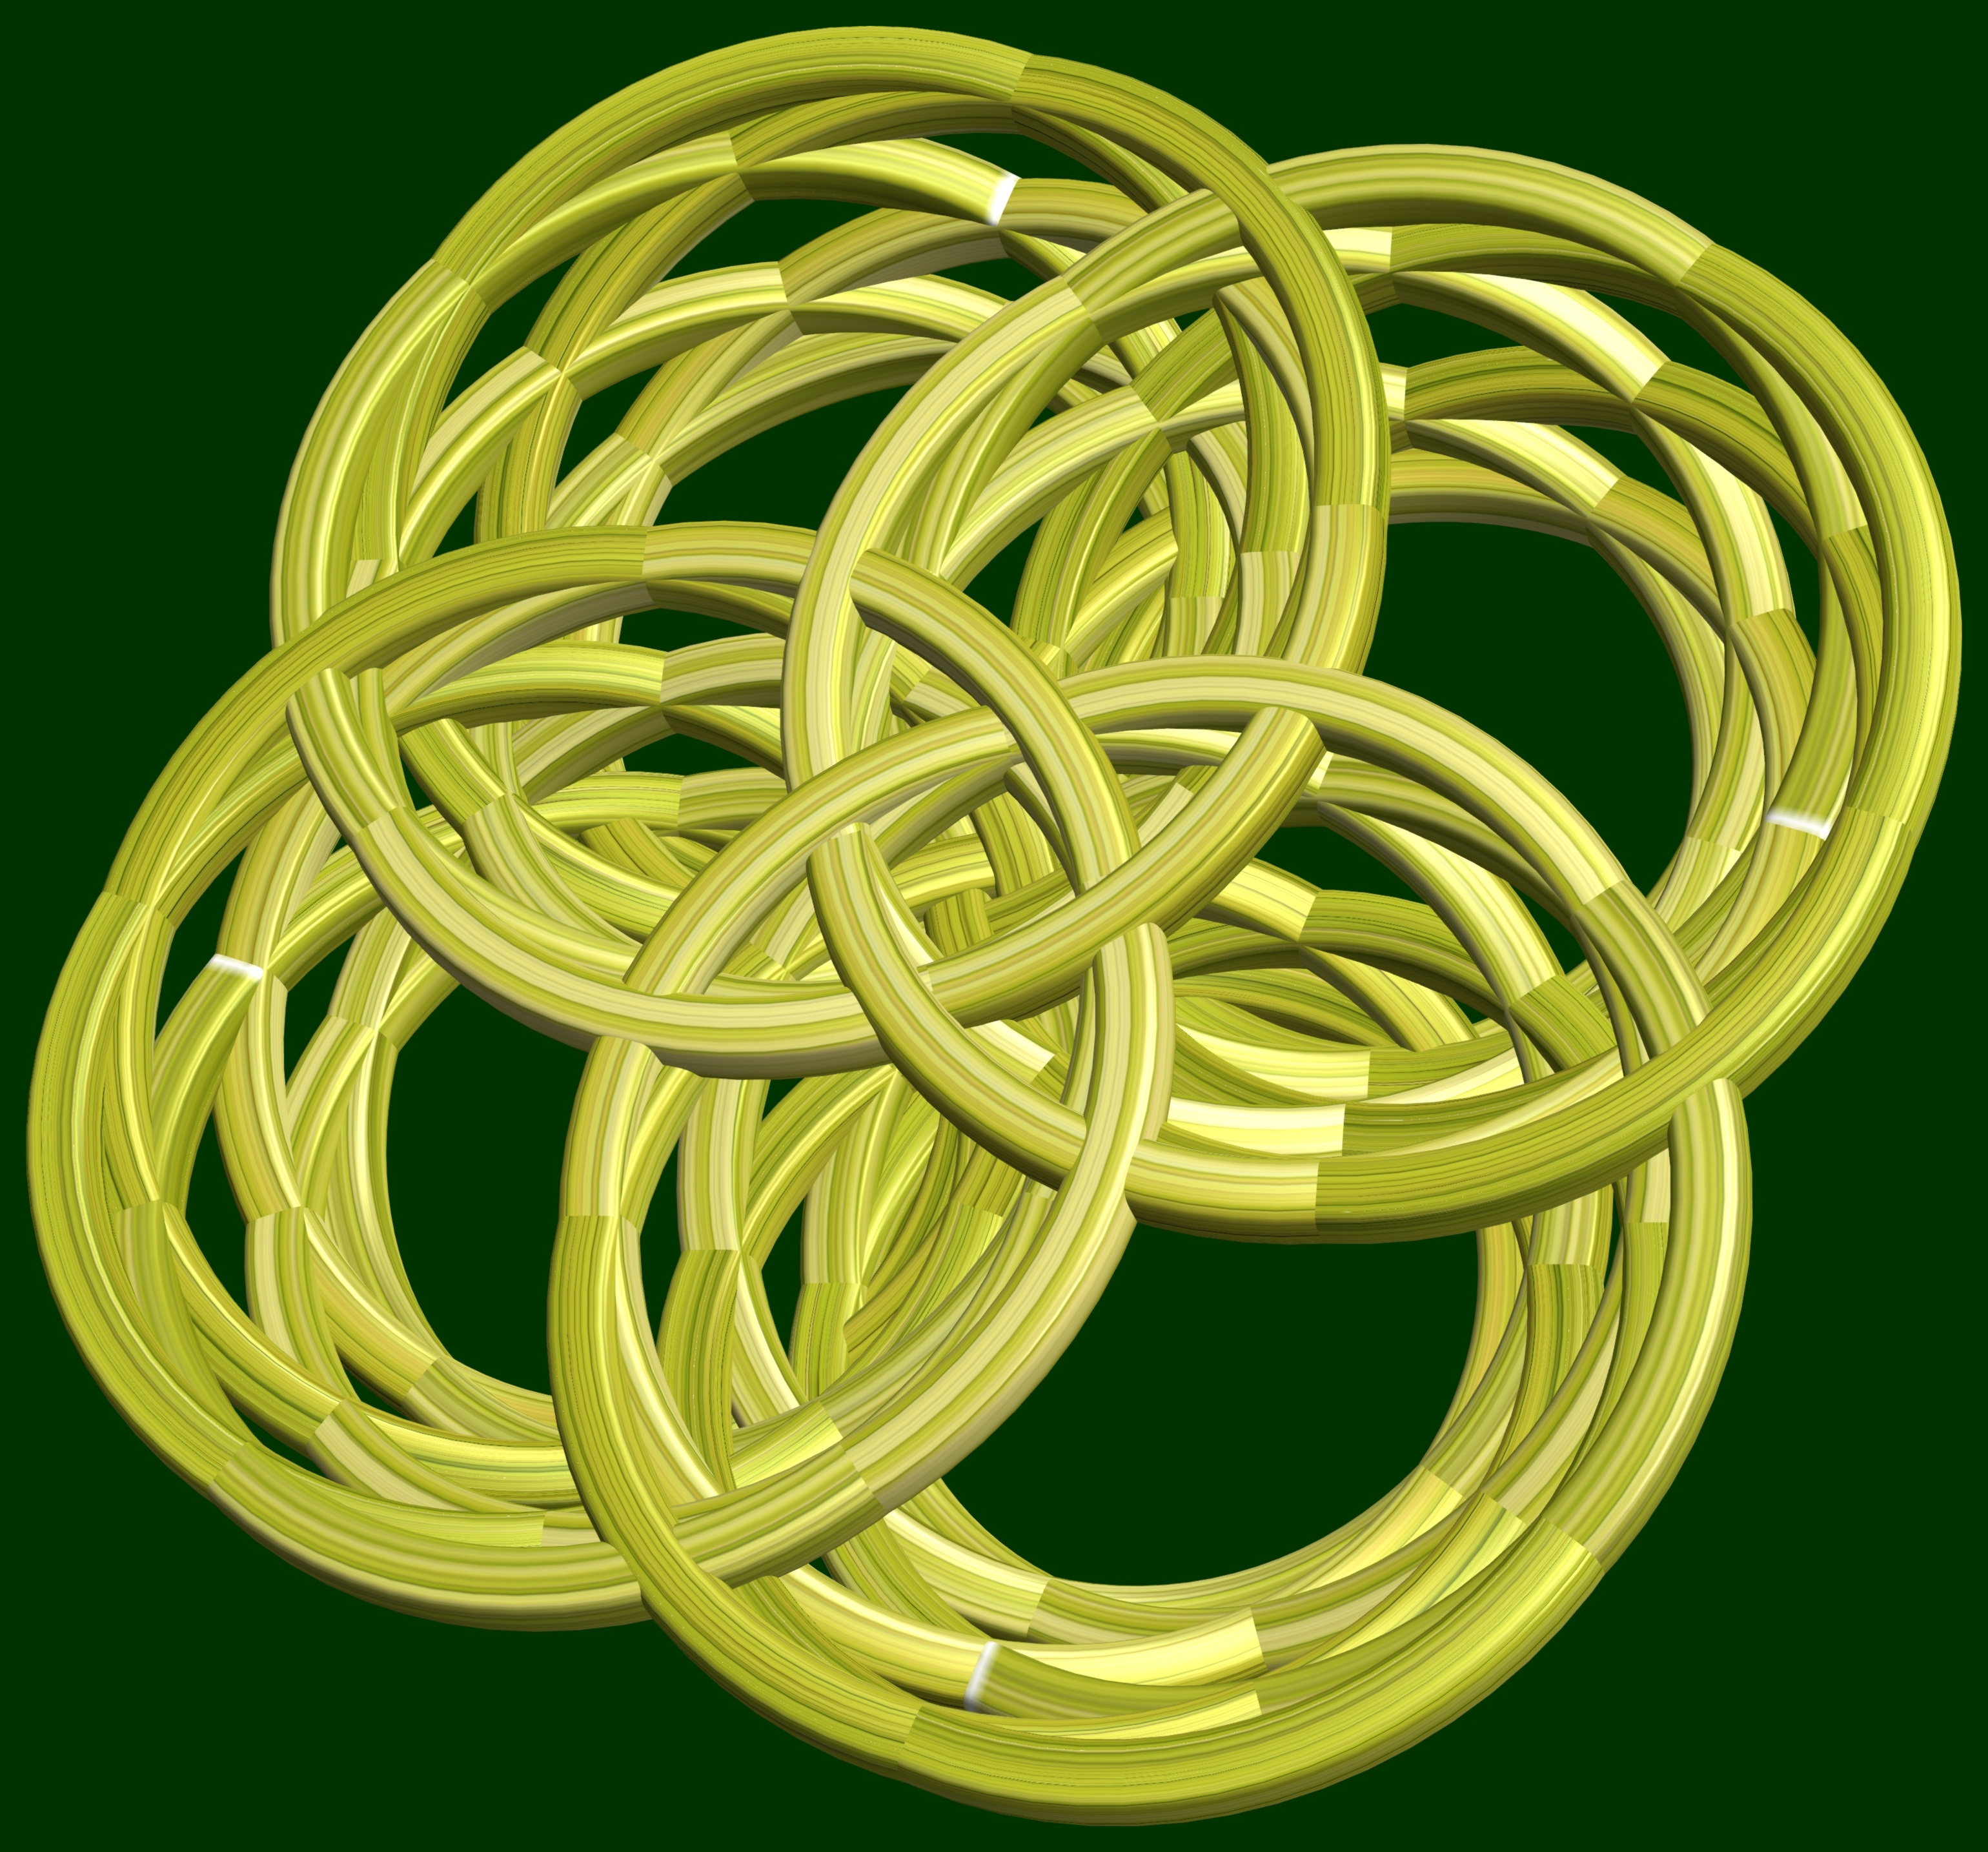
abstract, structure, texture, pattern, green, geometry, circle, font, sculpture, design, symmetry, 3d, graphic, rings, shape, torus, mathematica, cg, parametricplot3d, code, program, algorithm, mapping, geometricsculpture, lissajous